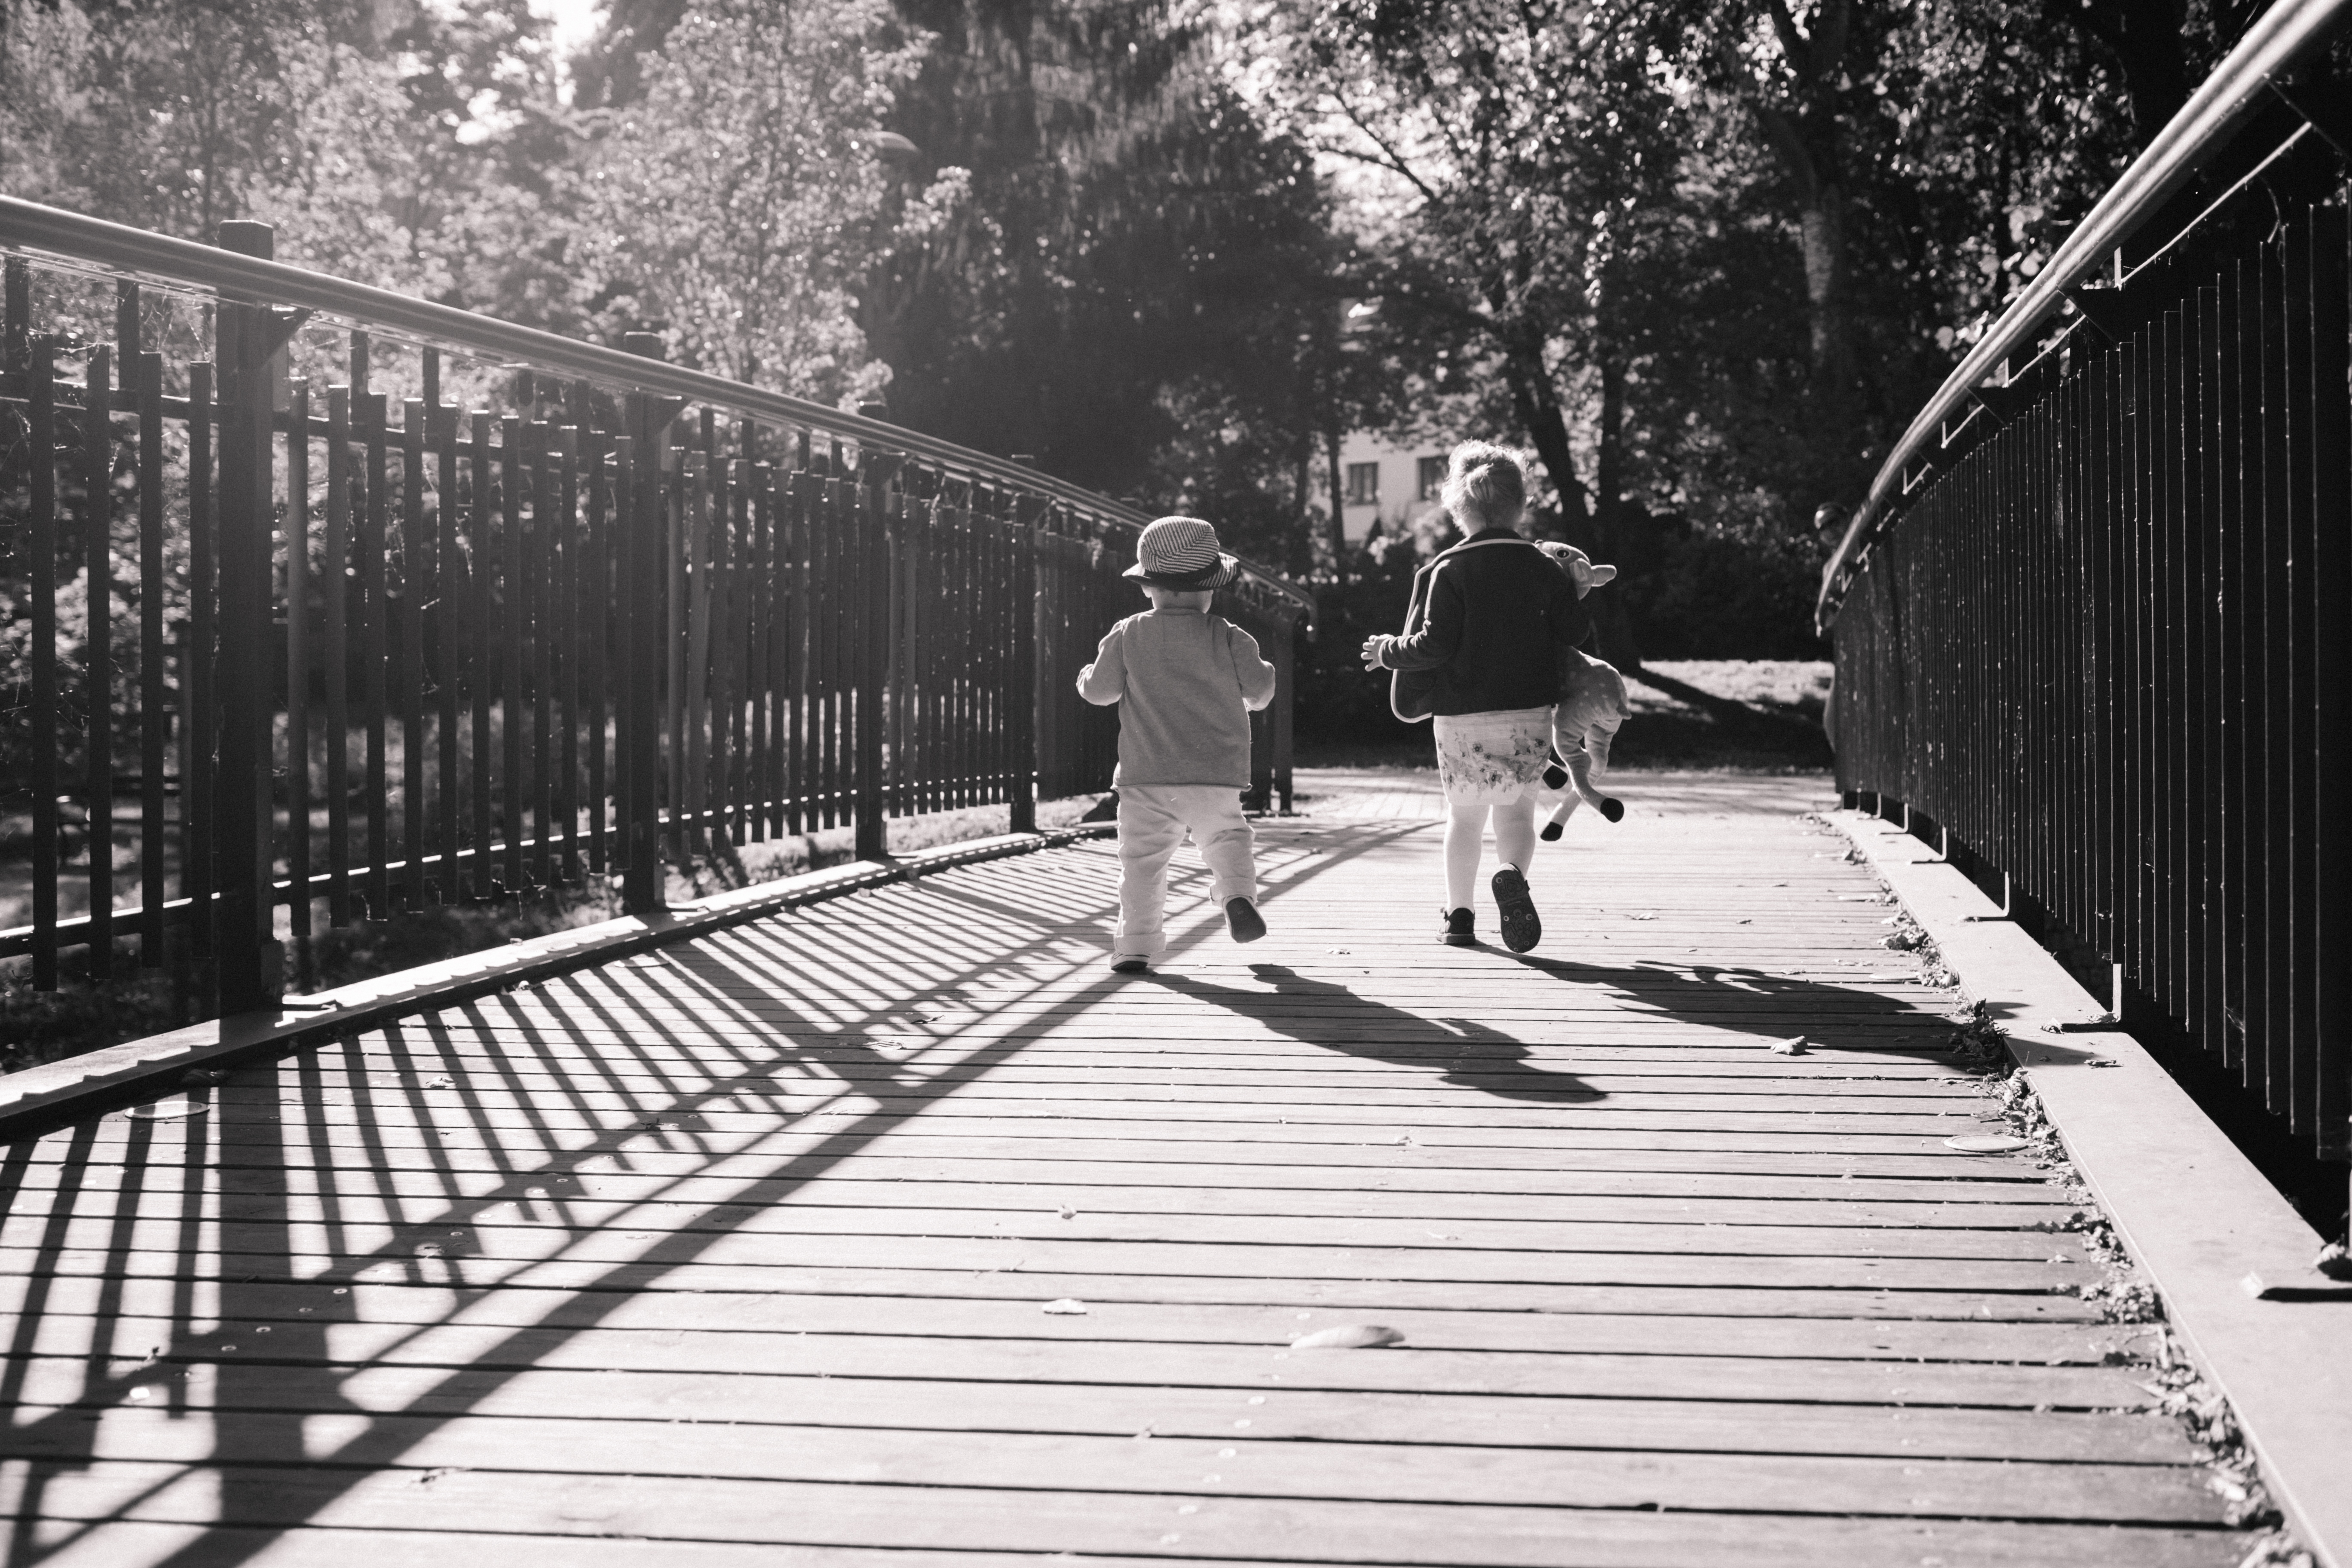
light, black and white, road, bridge, street, recreation, walk, park, shadow, black, monochrome, trees, outdoors, kids, children, photograph, railings, monochrome photography, nonbuilding structure